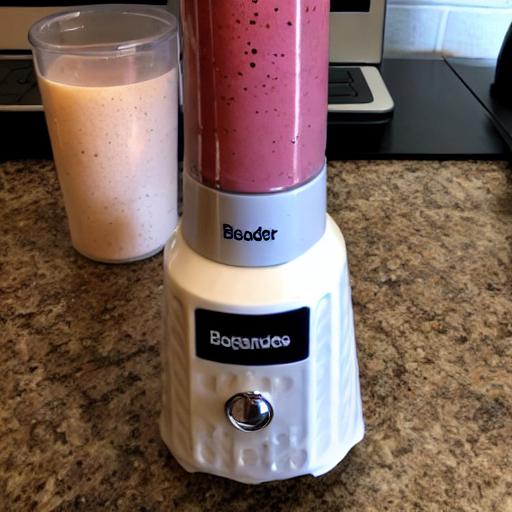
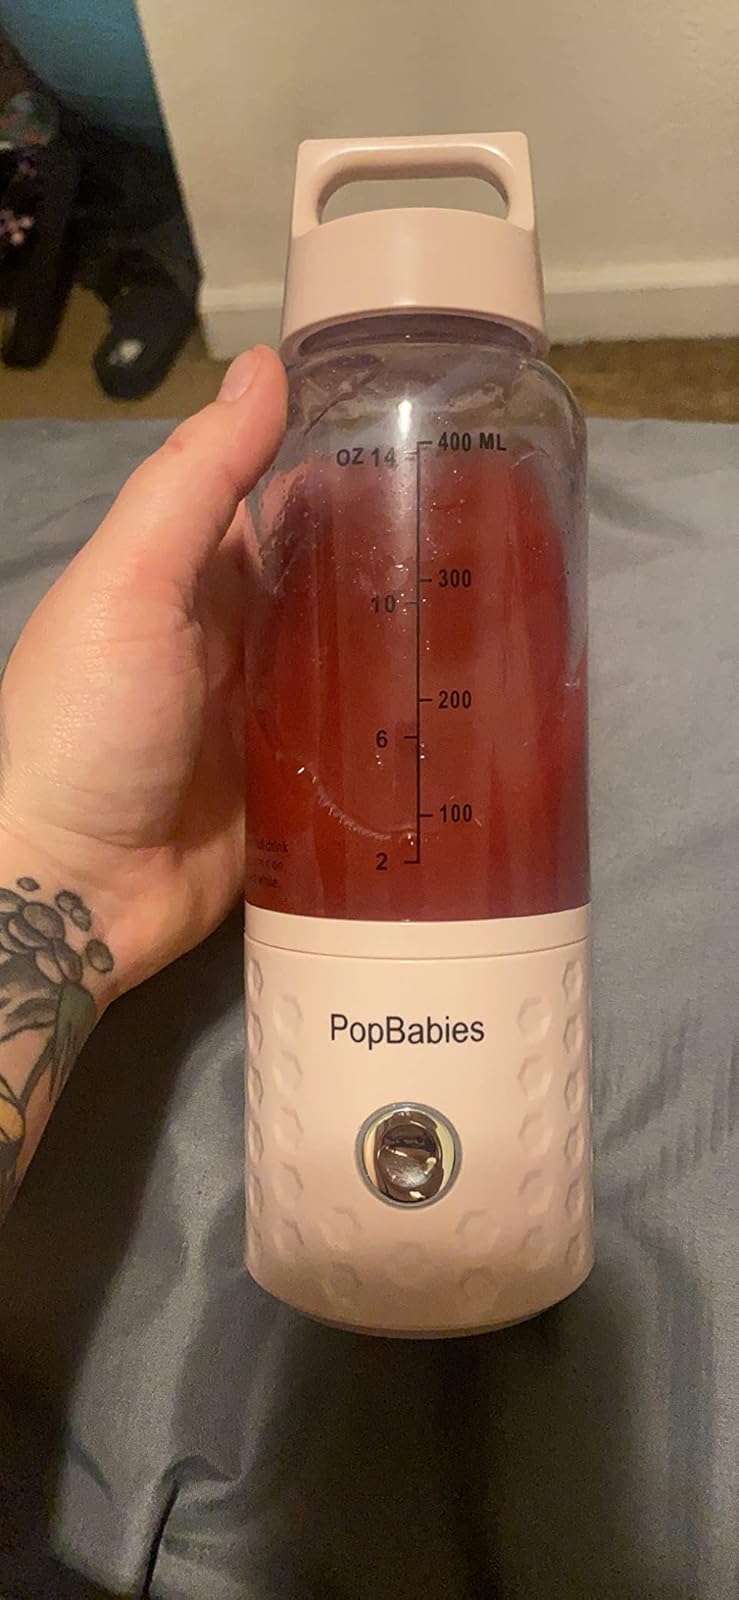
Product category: items_blender
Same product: no